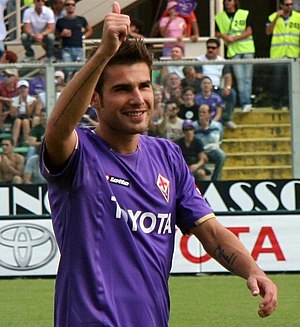
Adrian Mutu
Adrian Mutu er en rumænsk tidligere fodboldspiller som spillede som offensiv midtbane eller angriber. Han spillede gennem karrieren blandt andet for Inter Milan, Parma, Fiorentina, Cesena, Chelsea, og Juventus.